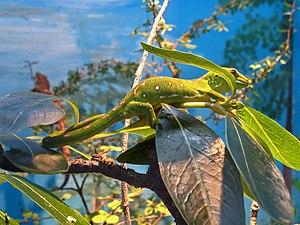
Naultinus grayii est une espèce de geckos de la famille des Diplodactylidae.